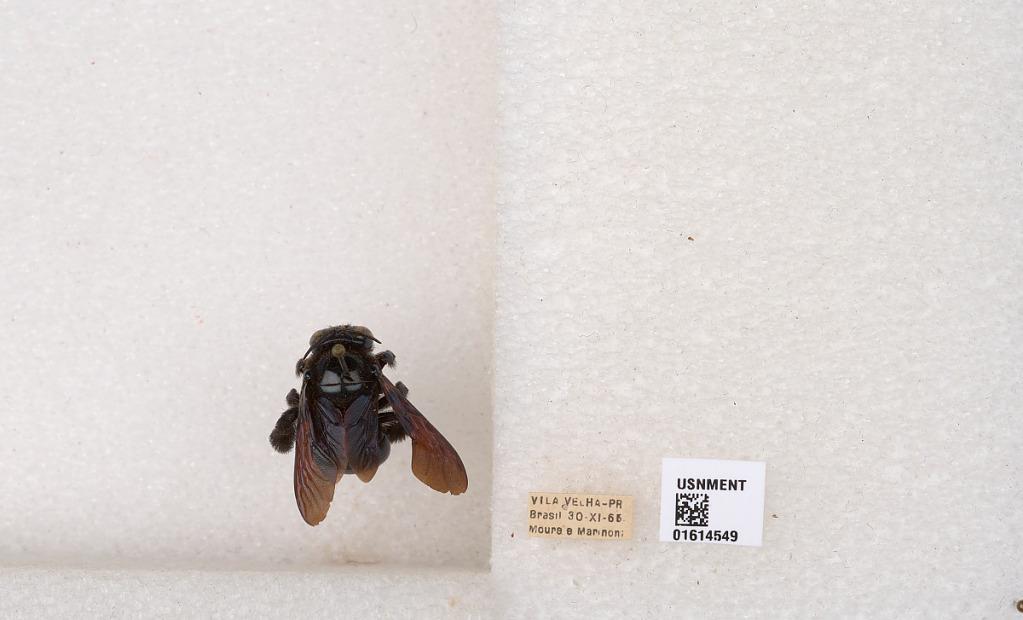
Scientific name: Xylocopa (Schonnherria) macrops Lepeletier
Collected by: Moure & Moure
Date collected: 1965-11-30
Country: Brazil
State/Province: Espirito Santo
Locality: Vila Velha, PR